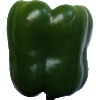
Label: green_pepper